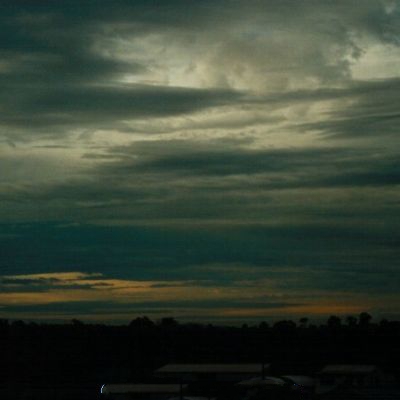
Cloud type: Stratocumulus (Sc)